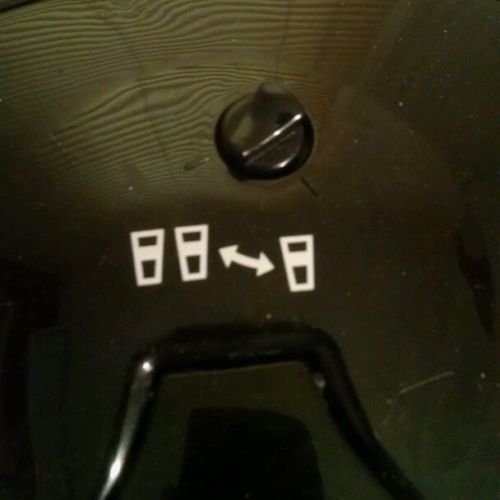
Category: coffee maker